Slough Cricket Club

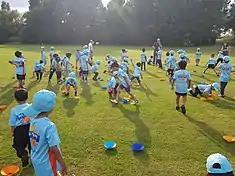
All Stars Cricket at Slough Cricket Club

Slough Cricket club is an approved center for All Stars Cricket. It is an initiative from the England and Wales Cricket Board aimed at providing children aged five to eight with a great first experience in cricket. There will be eight one-hour sessions, held over eight weeks during summer. The activity and game based program is suitable for all skill levels, providing children with the foundations to begin a lifelong love of physical activity and cricket, while making friends in a safe and enjoyable environment.